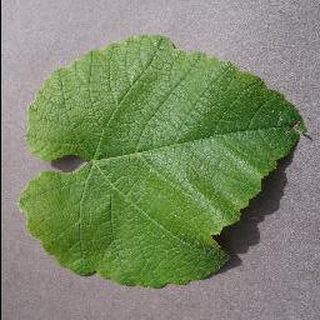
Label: healthy_grape